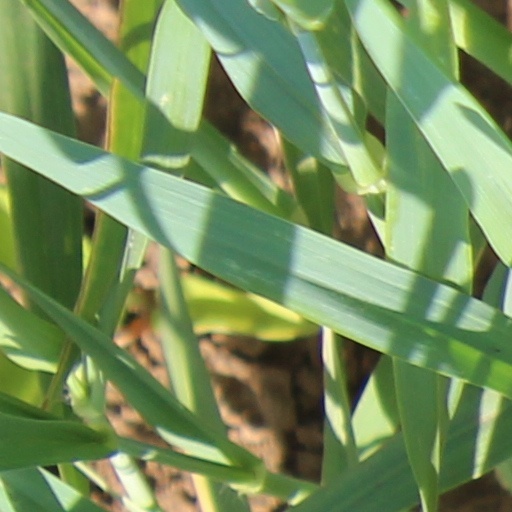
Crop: wheat